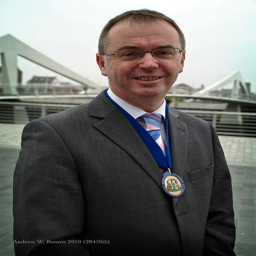
A man wearing a gray jacket and a blue ribbon medal.
A man in a suit with a medal around his neck
An older gentleman proudly wears his medal for a photo.
A man with glasses, gray blazer and white shirt
A man is dressed in a suit and has a metal around his neck.